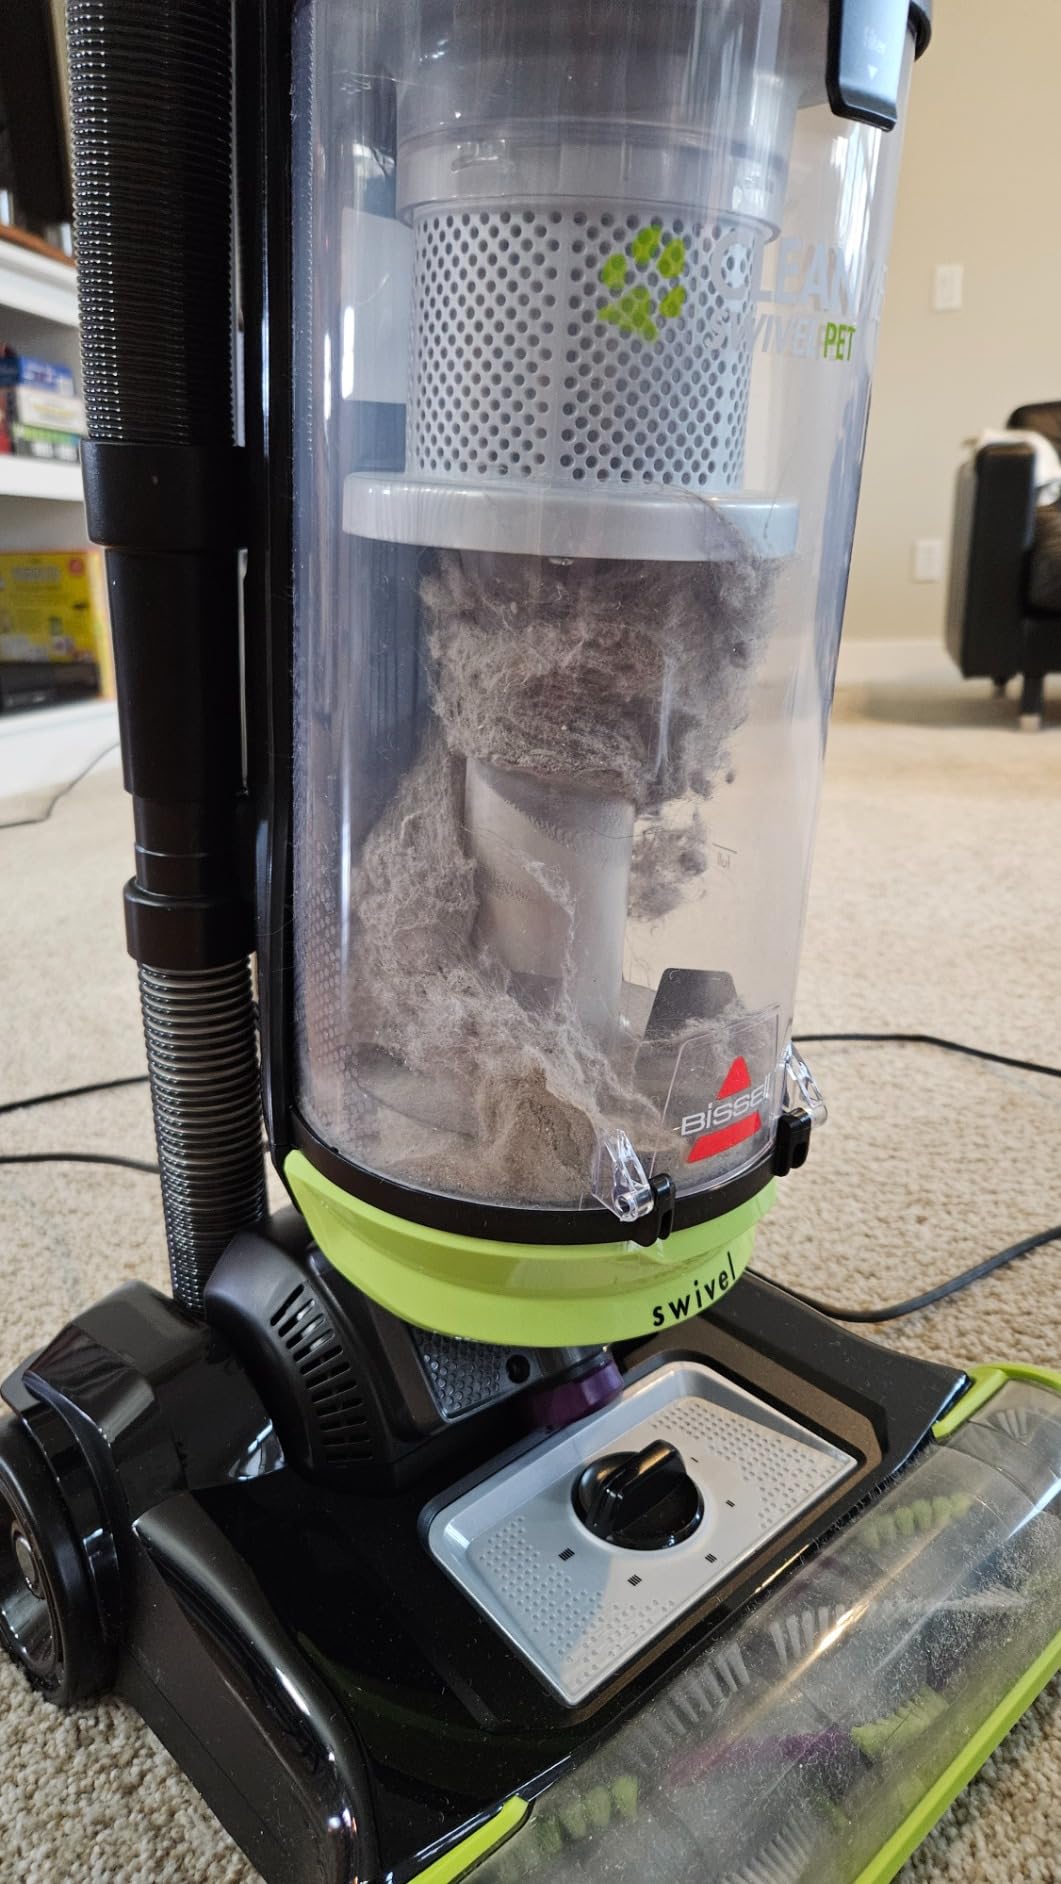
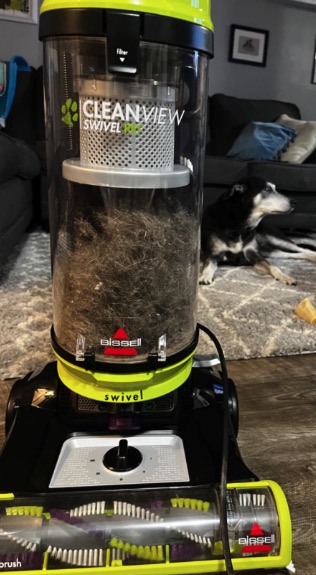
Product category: items_vacuum
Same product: yes